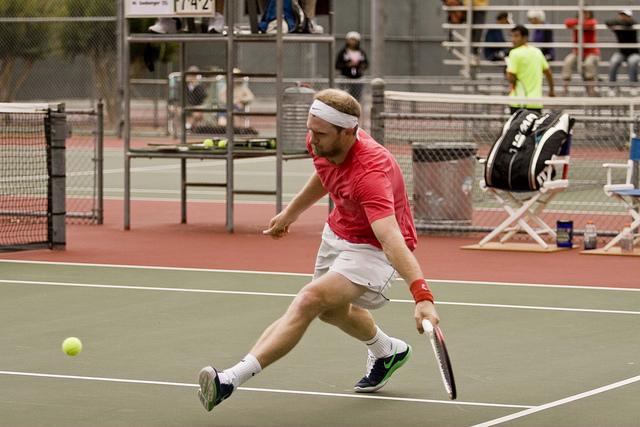
a tennis player stretching to hit a ball